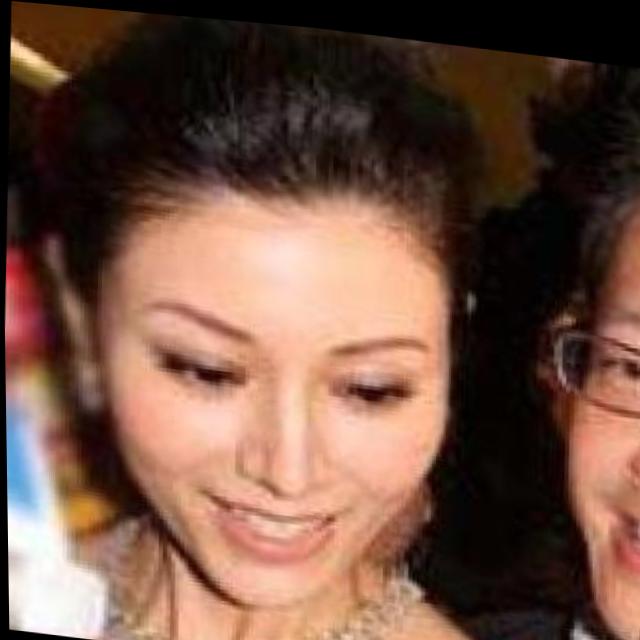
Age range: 21-44